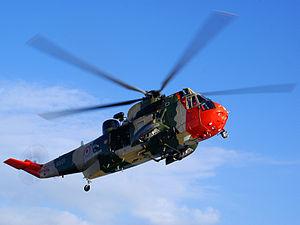
Hélicoptère Sea King RS01 des Forces aériennes belges en mission d'entraînement. Photographie prise en mer depuis le RV Belgica.
Coxyde est une commune néerlandophone de Belgique située en Région flamande dans la province de Flandre-Occidentale, sur la côte belge, dont elle est une des stations balnéaires. Elle compte environ 22 000 habitants depuis 2016.